Samsung Notebook 9

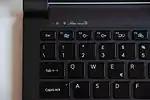
'New Series 9' wordmark above the keyboard of the second generation Samsung Series 9

The user was offered a choice of 128GB SSD as well as larger 256GB SSD for the storage. It was introduced with Sandy Bridge Intel Core i5 processor at the CE Show but 3 months later, it was upgraded to the Ivy Bridge Intel Core i5 processor before the hitting the market. Despite its design fitting well in Intel's Ultrabook category, Samsung chose not to market the Series 9 notebook as an Ultrabook.